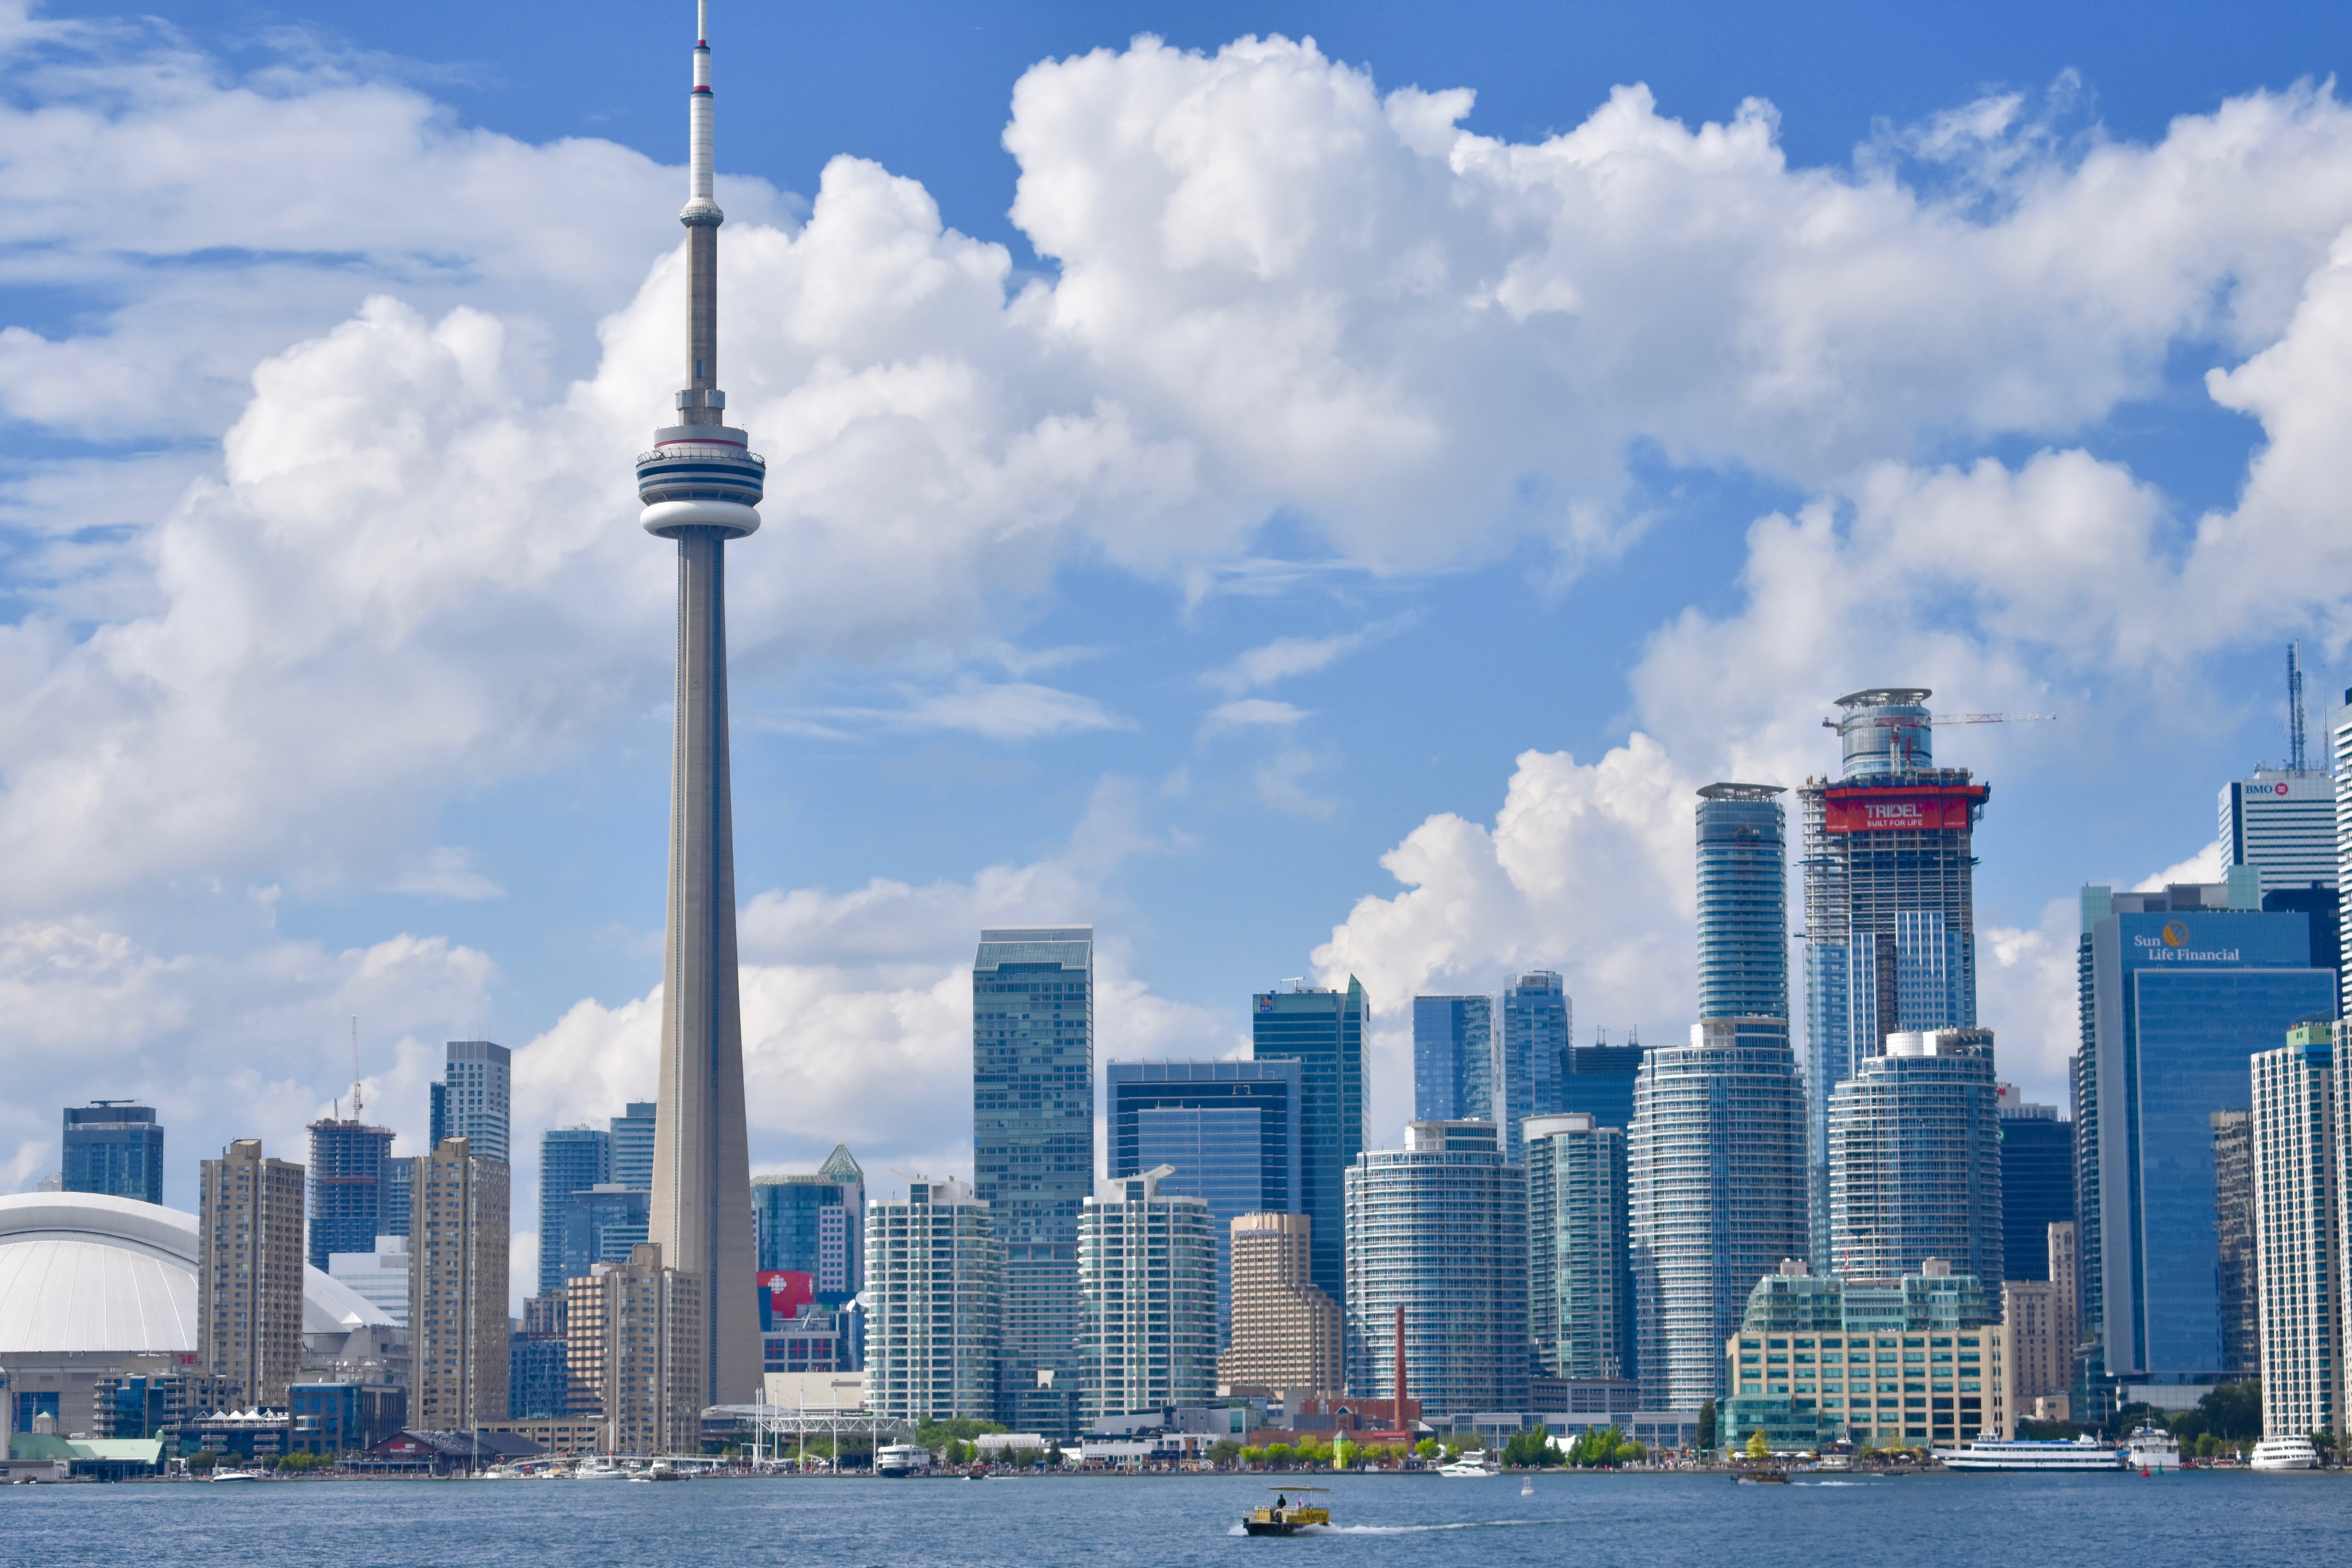
metropolitan area, skyline, city, daytime, skyscraper, cityscape, landmark, metropolis, sky, urban area, tower, tower block, building, downtown, horizon, water, cloud